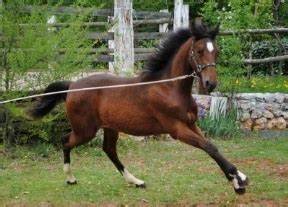
Label: cavallo